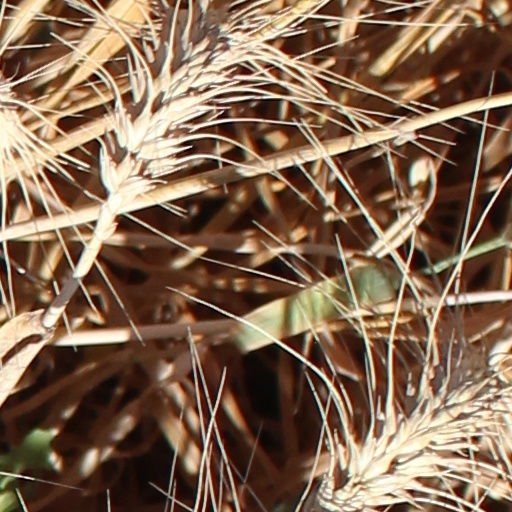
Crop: wheat